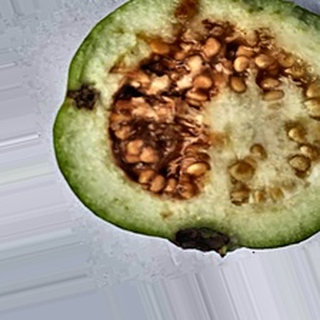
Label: guava_fruit_fly